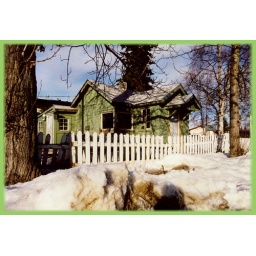
very small house at the corner of no. flower st. and parsons ave. photographed in 2002. torn down in 2003.